Nano spray dryer

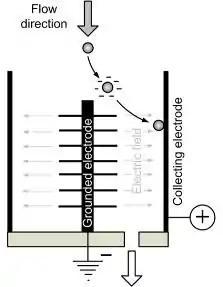
Functional principle of an electrostatic particle collector

In the field of "nano" spray drying a new heating system is used to provide the drying gas to produce the particles. The gas flow in the system is laminar and not turbulent as in common spray drying. The advantage of a laminar flow is that the particles fall straight down from the spray head and do not stick to the glass wall.